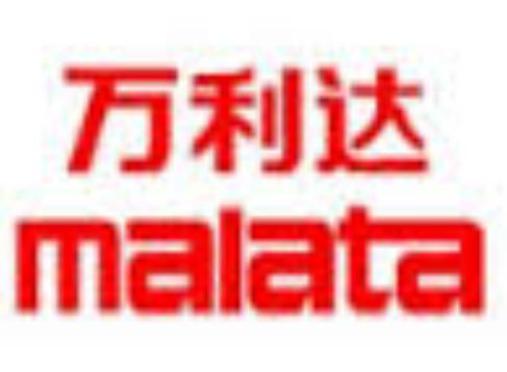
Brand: malata-2
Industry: Electronic